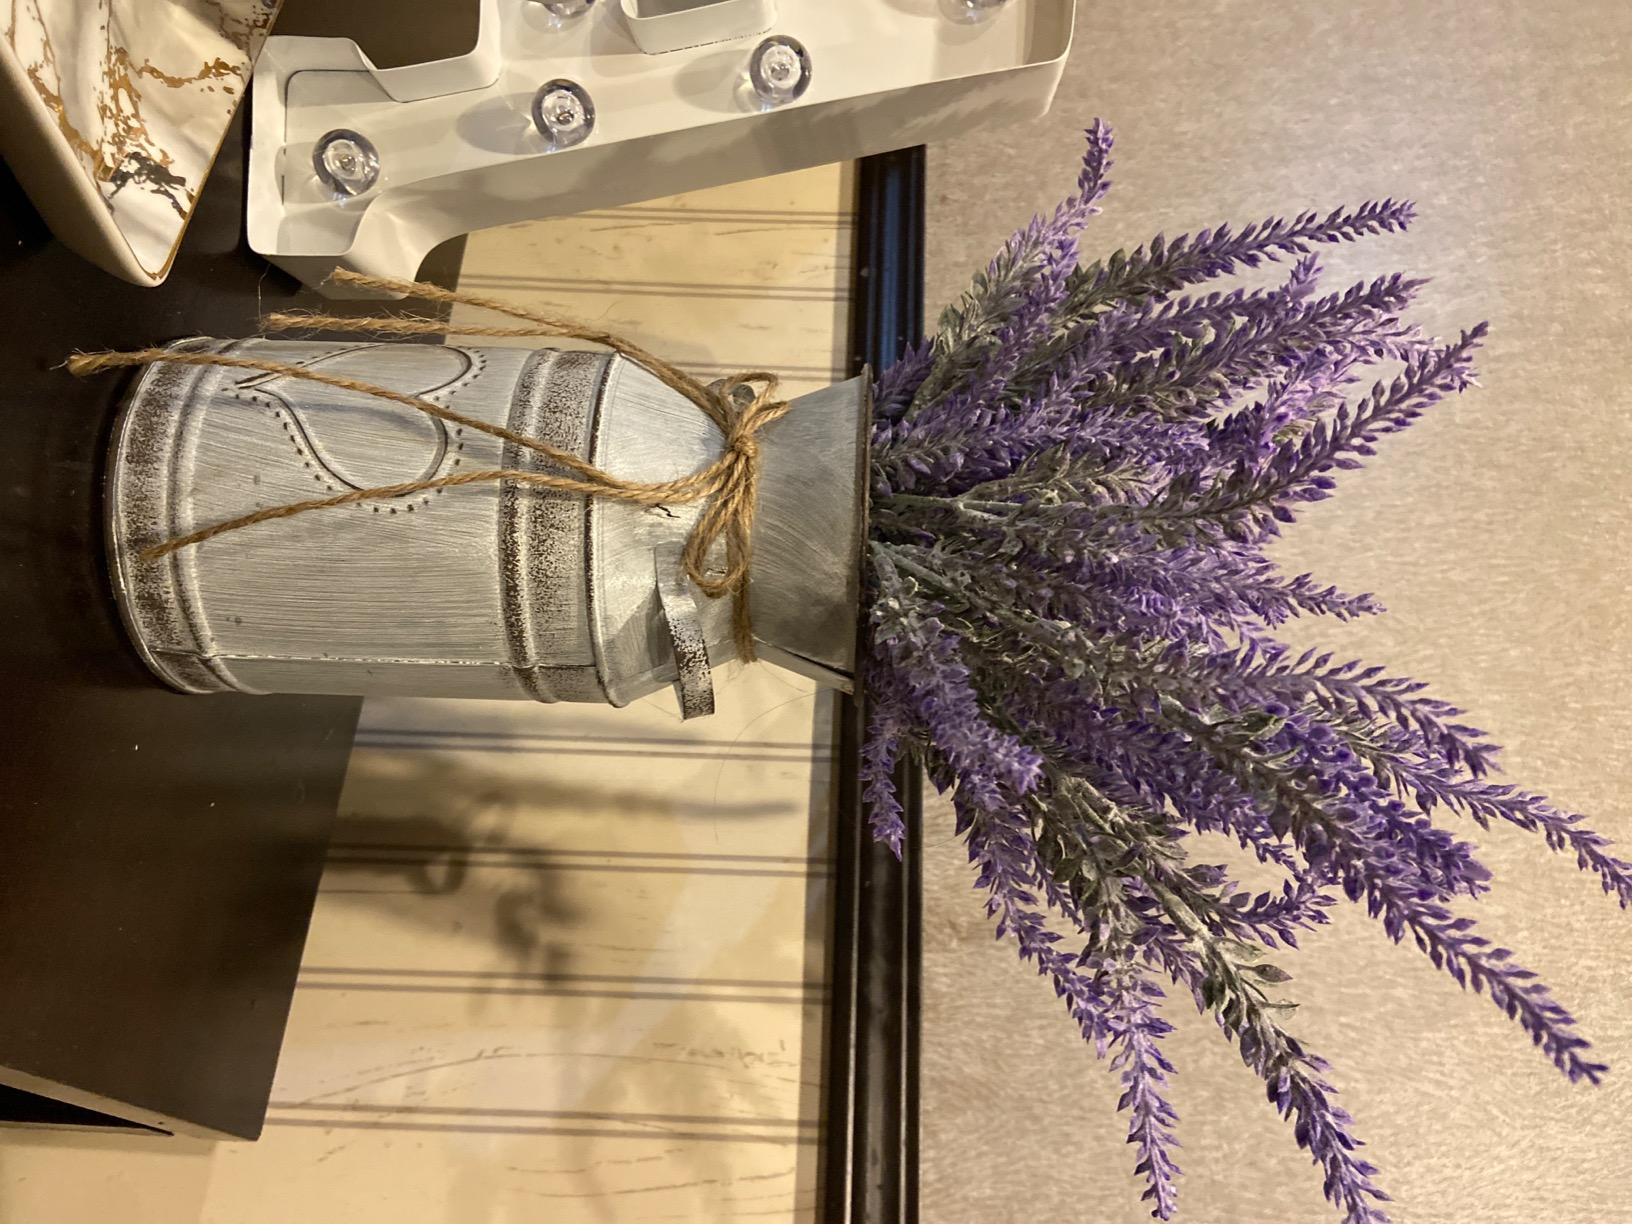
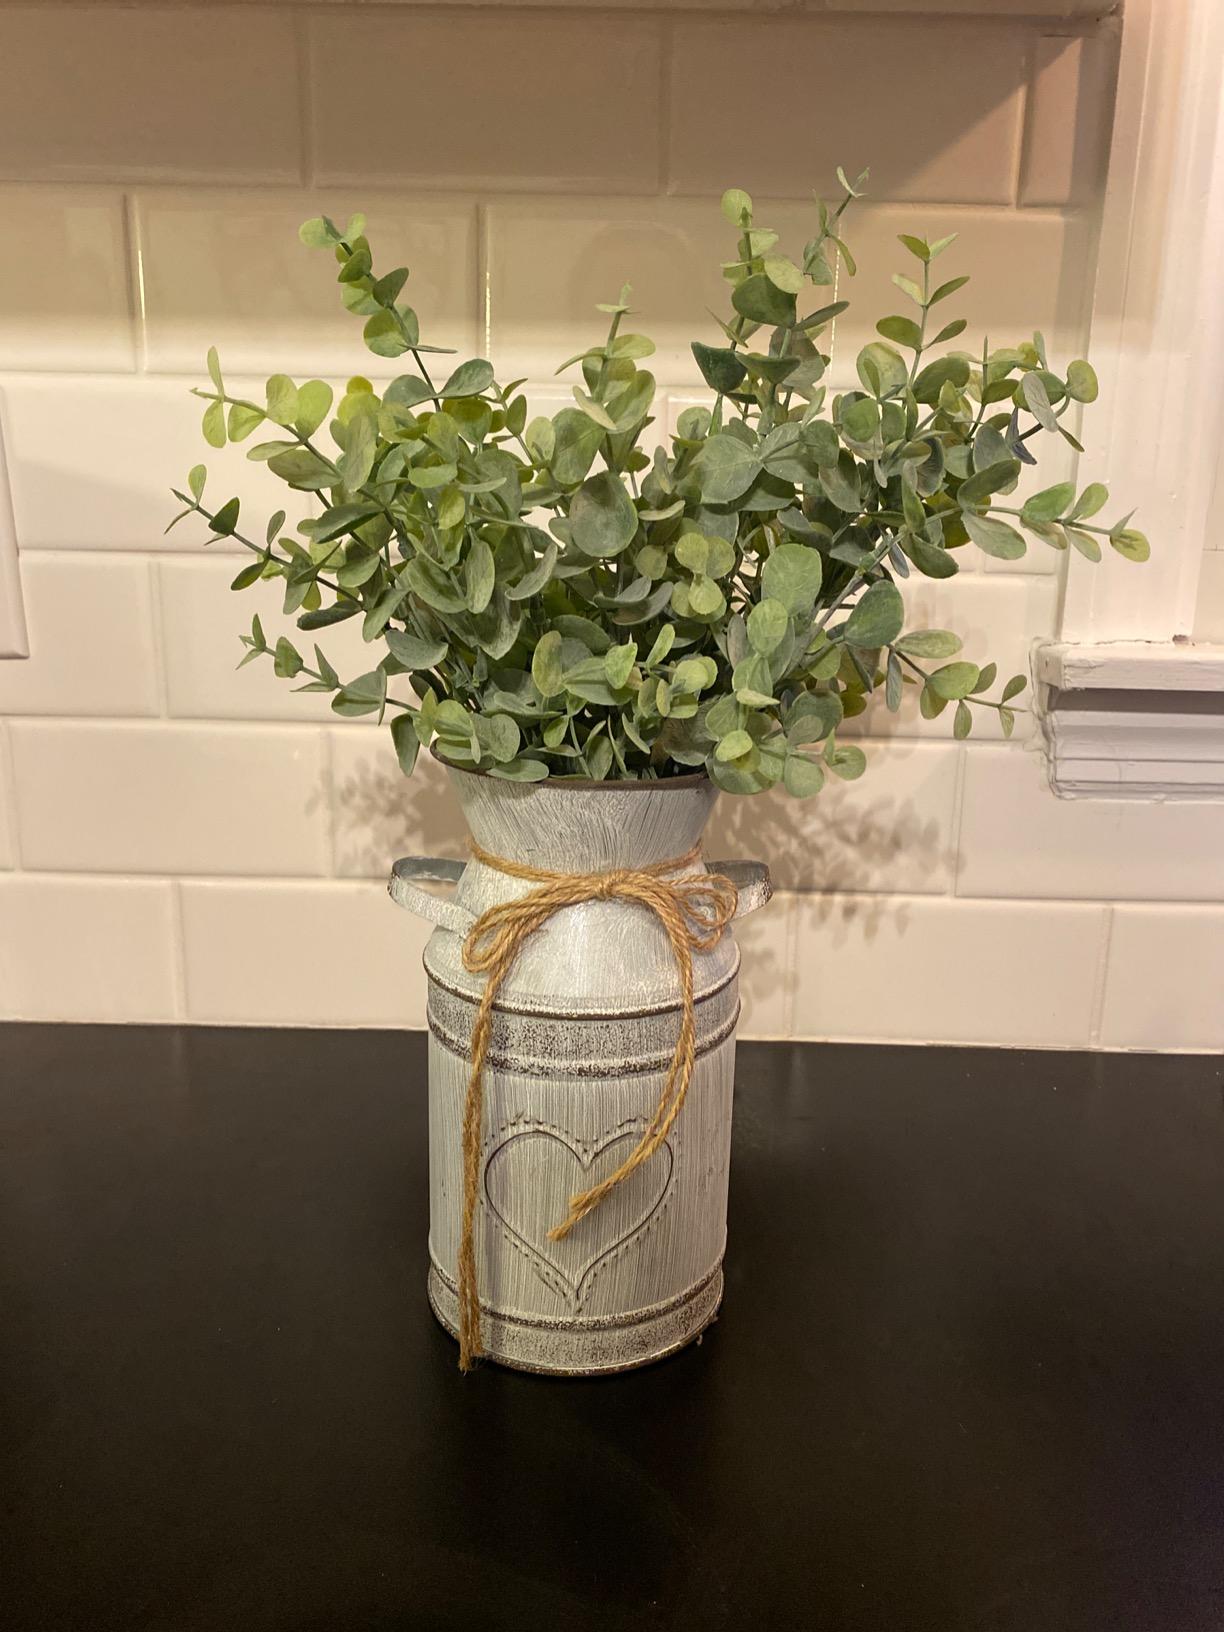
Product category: vase
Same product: yes